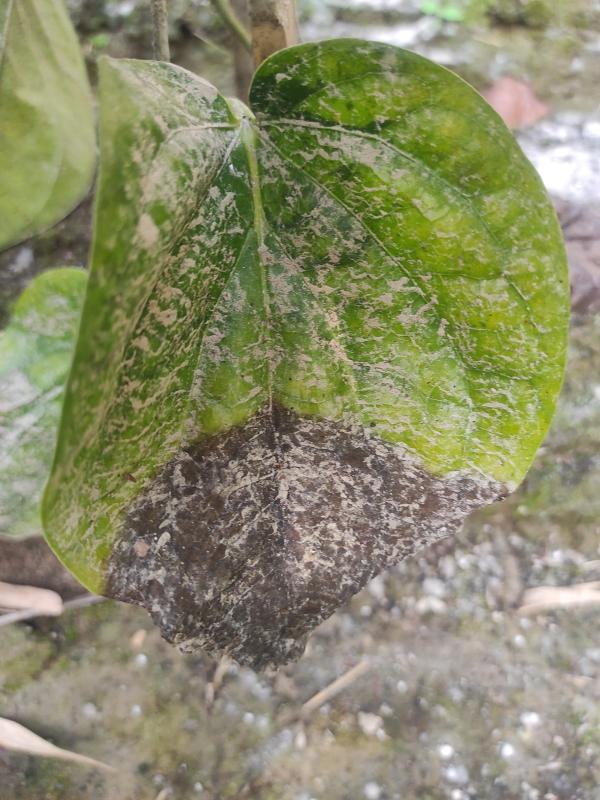
Label: Fungal_Brown_Spot_Disease